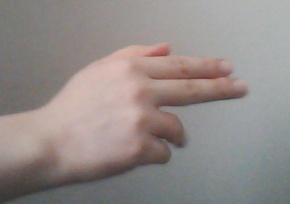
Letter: ghain